Main path analysis

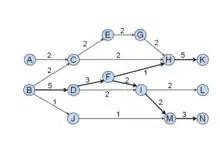
Figure 7. Global key-route main paths in a sample citation network

Key-route search is designed to avoid the problem of missing significant links in both the local and global search. The problem is in the local and global main paths shown above, in which one of the most important links (H, K) is not included in the main paths. As described in Liu and Lu (2012), the approach searches main paths from the specified links (key-routes) thus guarantees the inclusion of the links. One can also specify multiple links to obtain multiple main paths. An additional advantage of the key-route approach is that one is able to control the detail of the main paths by varying the number of key-routes. The larger the number of key-route is specified, the more detail is revealed. When the number of key-route increases to a certain point the search returns the whole citation network. Figure 6 and 7 show the local key-route and global key-route main paths of the sample citation network. In both main paths the number of key-route is set to 1, i.e., doing the search base on only the top links. Since there are two top links (B, D) and (H, K), the resulting main paths include both of them.